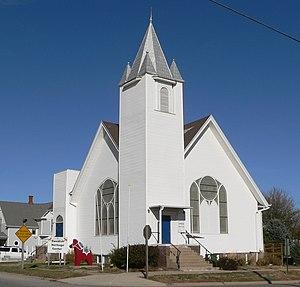
La ville d’Oakland est située dans le comté de Burt, dans l’État du Nebraska, aux États-Unis. Sa population s’élevait à 1 244 habitants lors du recensement de 2010, estimée à 1 192 habitants en 2016.